Ikarus 214

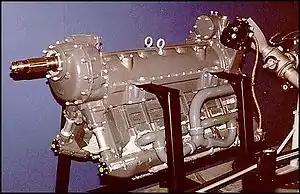
A Ranger V-770 engine, as installed on the Ikarus 214 prototype

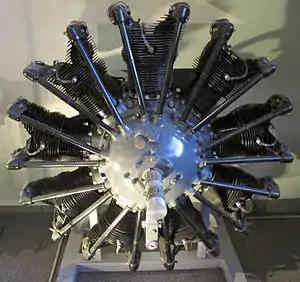
A Pratt and Whitney Wasp engine, as installed on production Ikarus 214 aircraft

A conventional, low-wing cantilever monoplane with twin tail, the Ikarus 214 was designed by Professor constructor Simo Milutinovic, and first flew on 7 August 1949. The aircraft was of wooden construction, twin-engined, with a crew of two to four depending on the mission/role of the aircraft. The main landing gear wheels retracted into the engine nacelles of the two Ranger SVG-770C-B1 inverted V-12 piston engines. Serial production aircraft were powered by 2x Pratt & Whitney R-1340AN-1 radial engines.